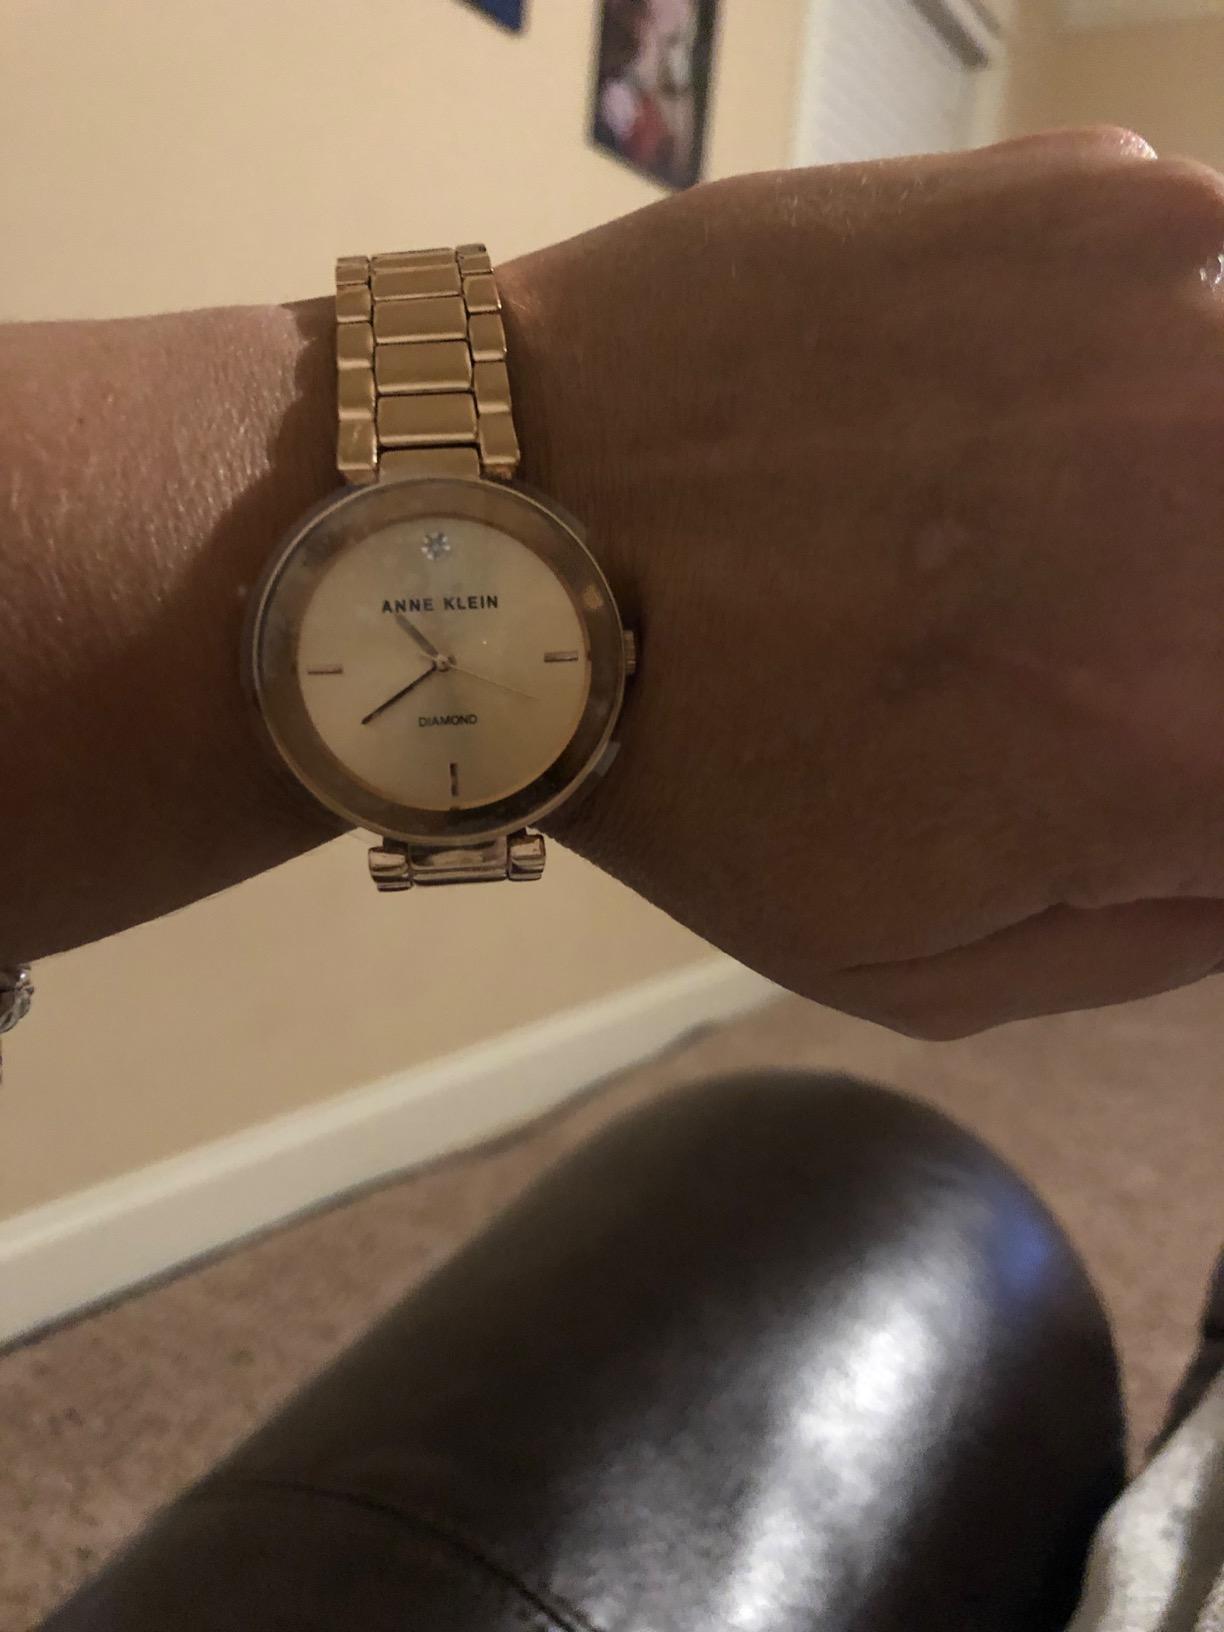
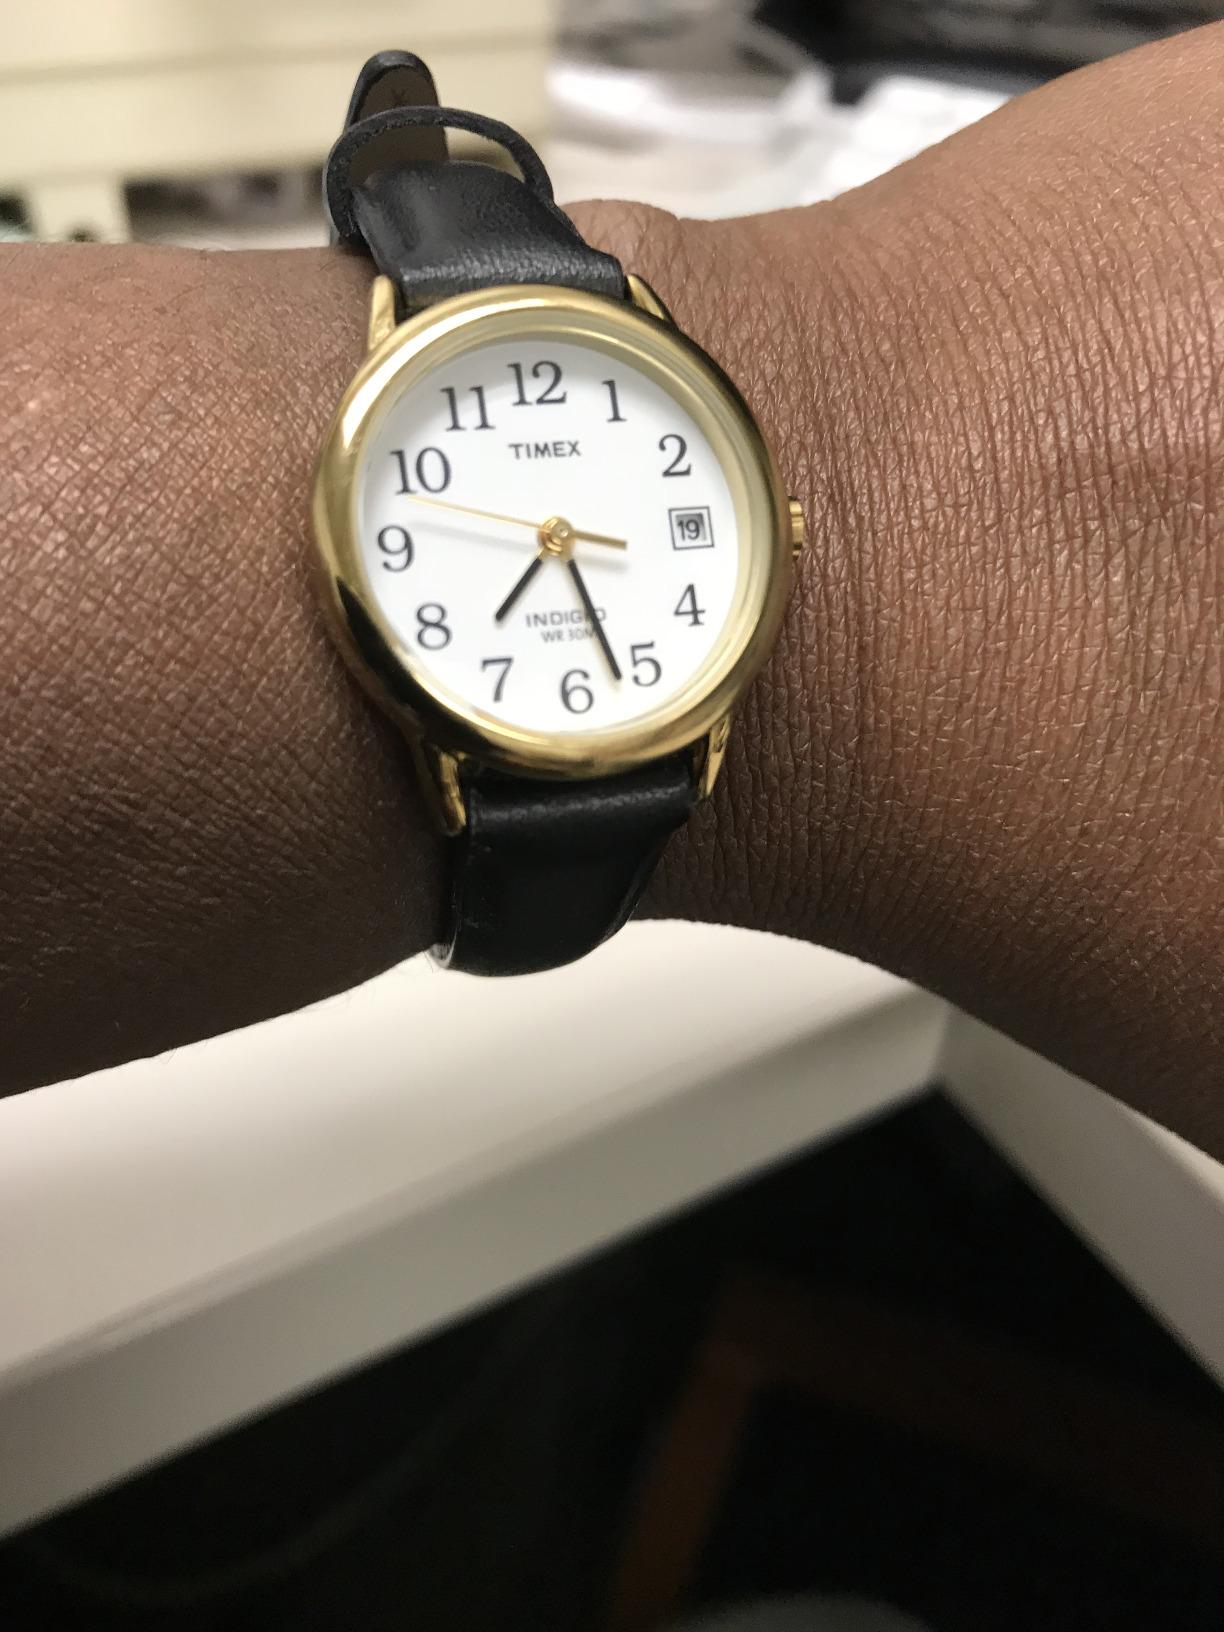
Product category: accessories_watch
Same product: no